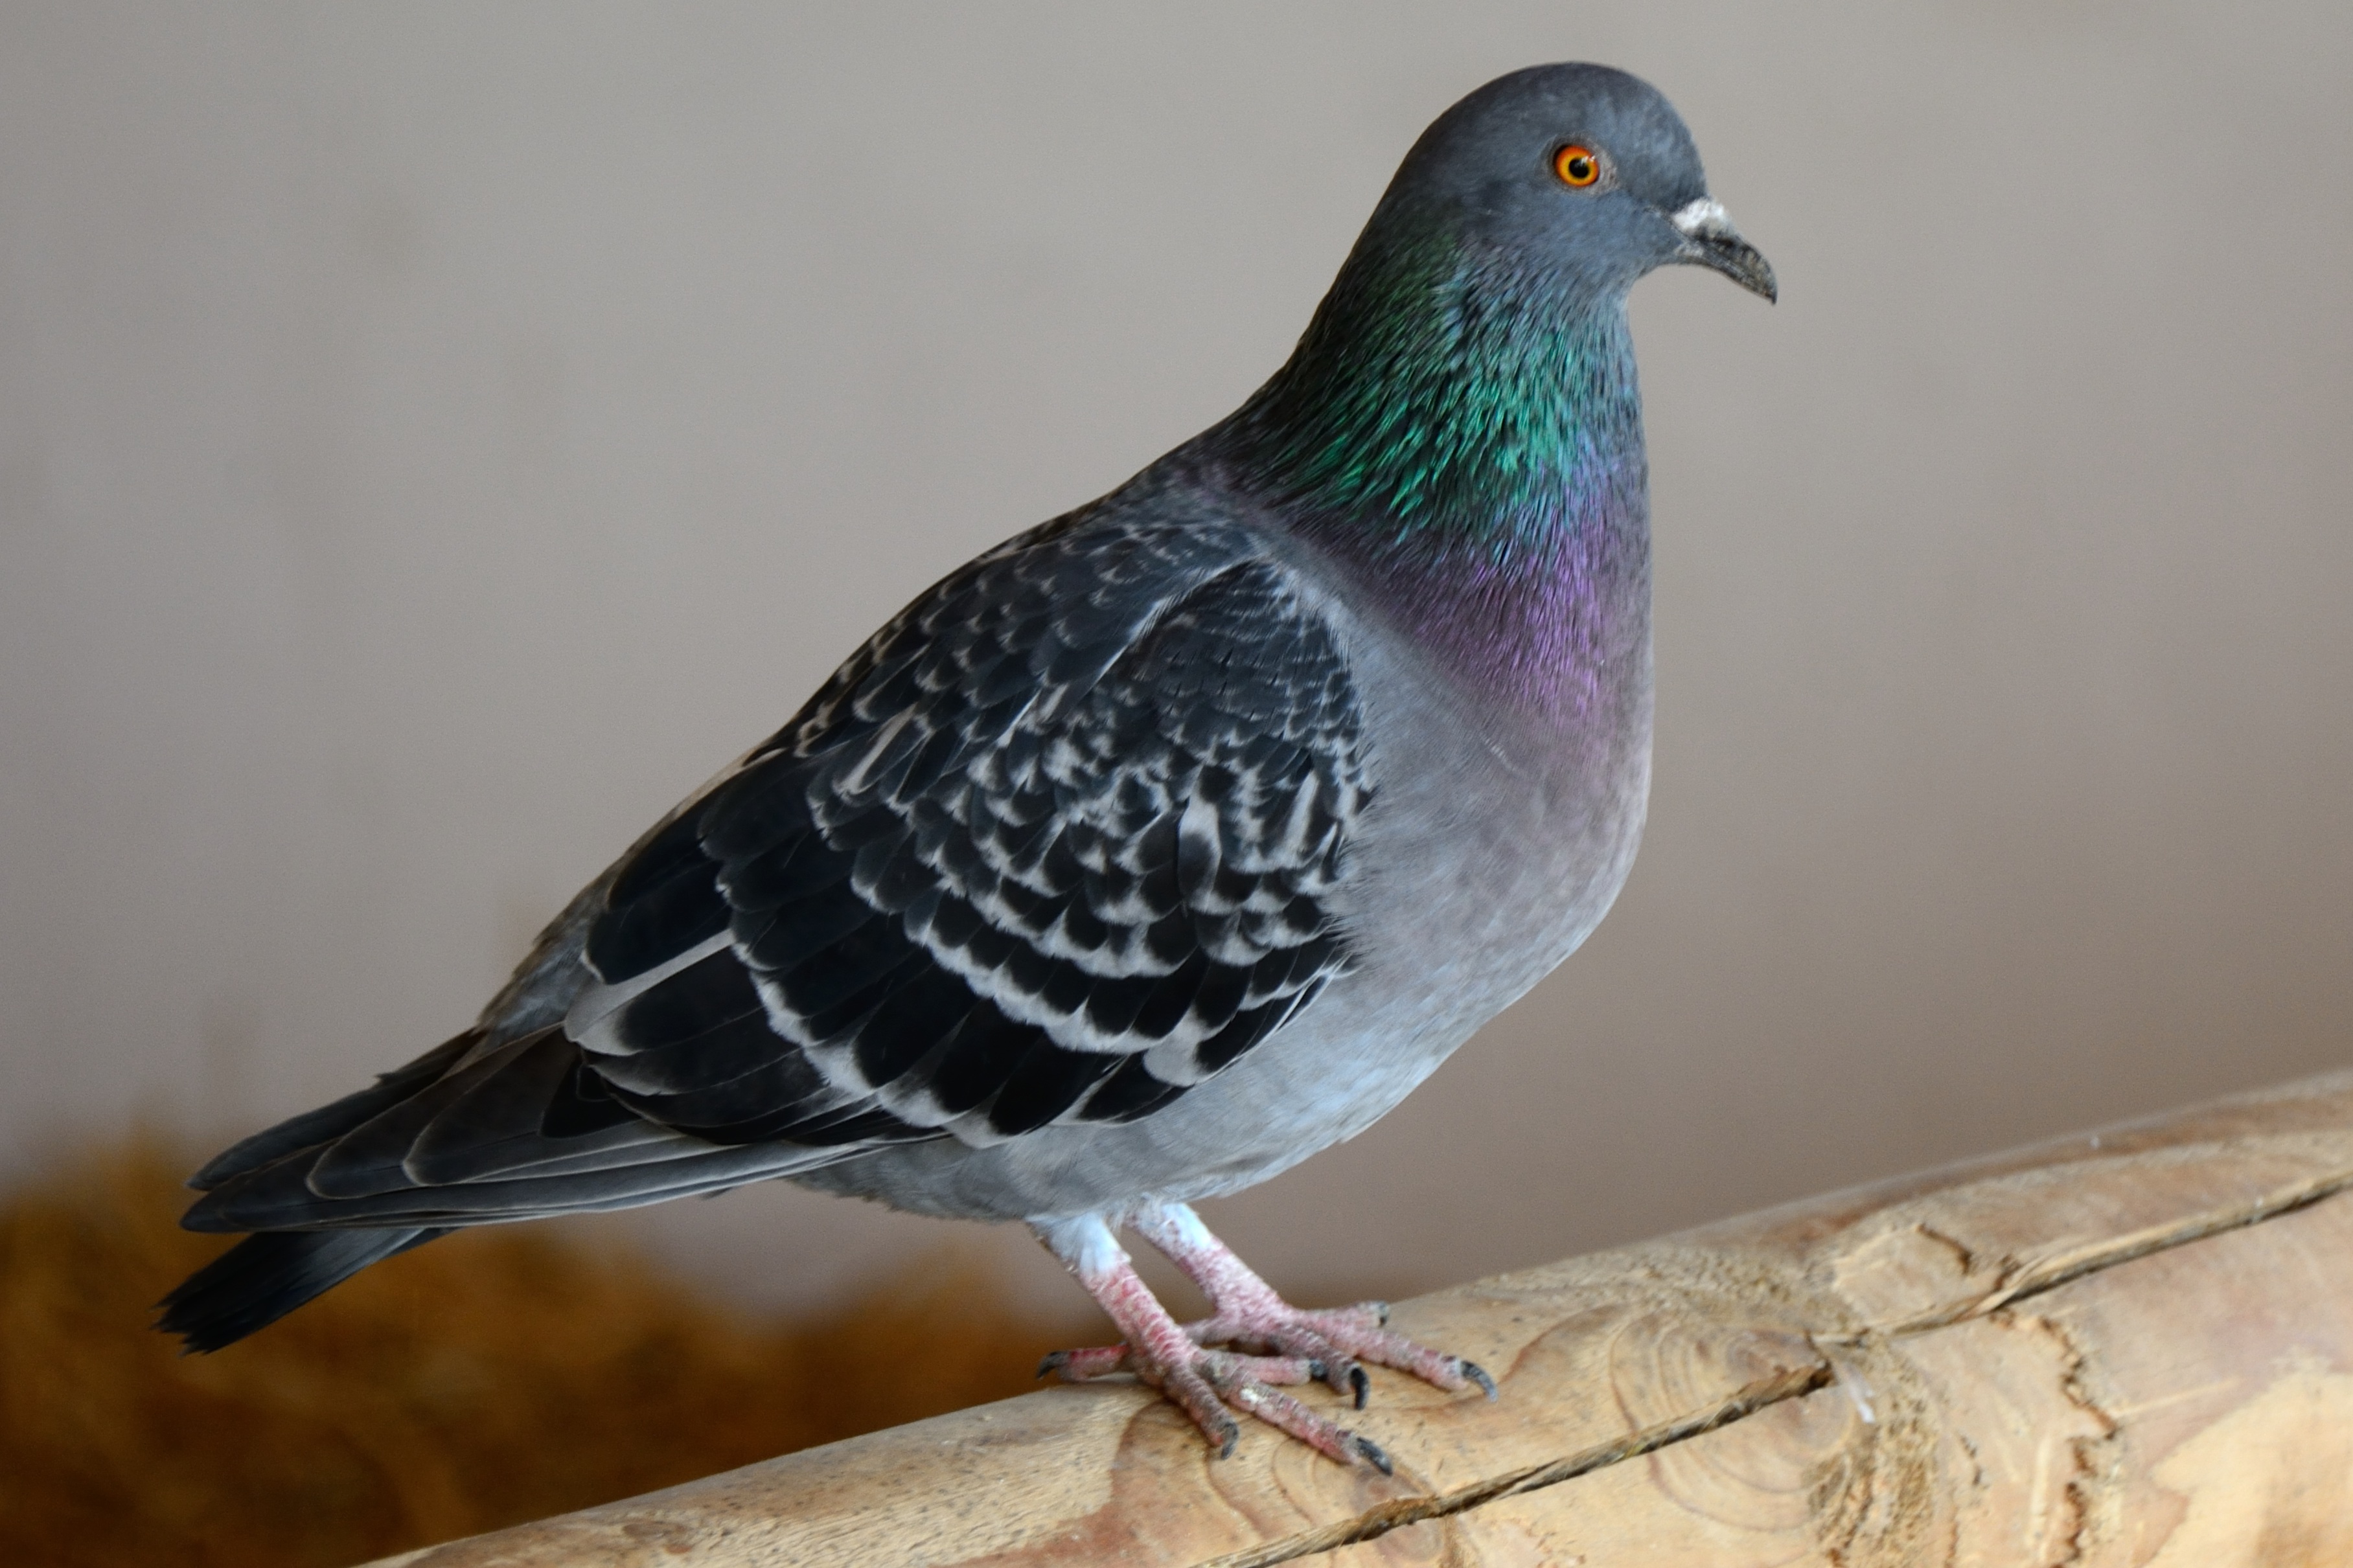
bird, wing, farm, beak, feather, fauna, plumage, dove, vertebrate, finch, animal world, spring dress, perching bird, pigeons and doves, stock dove, wild coloring